Chaotic Wonderland

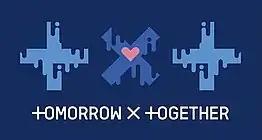
The band's modified logo used for promotional activities

In September, it was announced that Tomorrow X Together would appear in the December 2021 edition of "Numéro Tokyo", slated for release on October 28. On October 26, two days prior to the release, the front covers were revealed with a snippet about their interview. The band also appeared on the front cover of "ar"'s December 2021 issue, released on November 12. This was the first time that a male overseas artist was featured on the front cover.